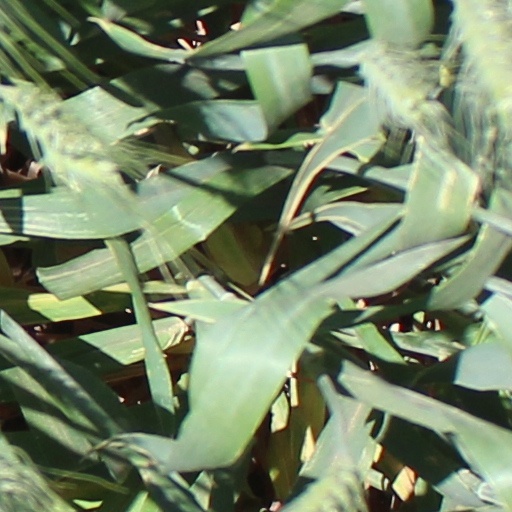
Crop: wheat